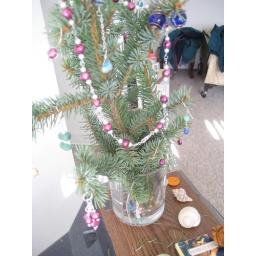
A tree in a glass